Cabinet of Barack Obama

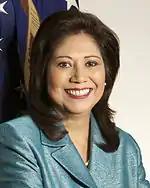
Hilda Solis

On January 16, 2013, it was reported that Salazar would be leaving his post as Secretary of the Interior in March 2013.